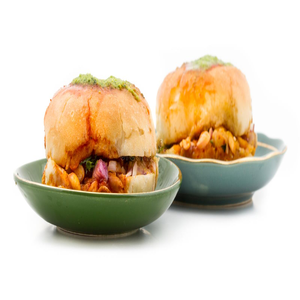
Dish: dabeli